Forest Sami

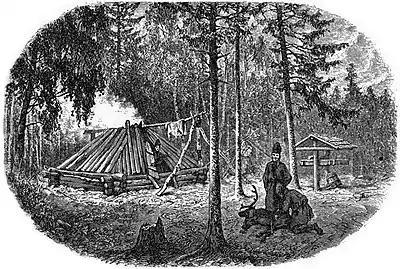
Forest Sami settlement at Spänningsvallen between Järfojaur and Seudnur, designated since 1971 as the Arvidsjaur Municipality. 1873 woodcut based on a photograph.

The forest Sámi are Sámi people who lived in the woods and who, unlike the reindeer-herding Sámi people (the "fell Sámi"), did not move up into the fells during the summer season. Historically, there have been forest Sámi in Sweden in the area ranging from northern Ångermanland to the far north. In the early 1600s the term "granlapp" was also used to refer to the Sámi people who paid taxes only to Sweden, compared to the semi-nomadic fell Sámi, who, since they worked in the fells that straddled the Swedish-Norwegian border, had to pay taxes to both countries. When Ernst Manker studied the life of the forest Sámi in the early 20th century, nearly all of their habitations had been abandoned. Only one forest Sámi village remained, in Malå in Västerbotten, an area known as Stenundslandet in Anundsjö. There is a modern-day group who consider themselves forest Sámi in Finland, but they are not part of the Sámi parliament, for example.